Lifehouse (band)

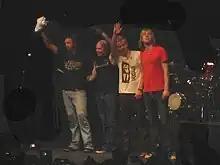
Lifehouse in 2008

Lifehouse began recording their fourth album in mid-2006 at Kiefer Sutherland and Jude Cole's recording studio, Ironworks Studios in Los Angeles. Their fourth album, entitled "Who We Are", was released on June 19, 2007. The album features Wade, Woolstenhulme and Soderberg as its lineup, and "rocks a little harder" than their previous album, according to the band. The album's release was followed by a tour with The Goo Goo Dolls and Colbie Caillat, which began June 15 at the Dodge Theatre in Phoenix, AZ.